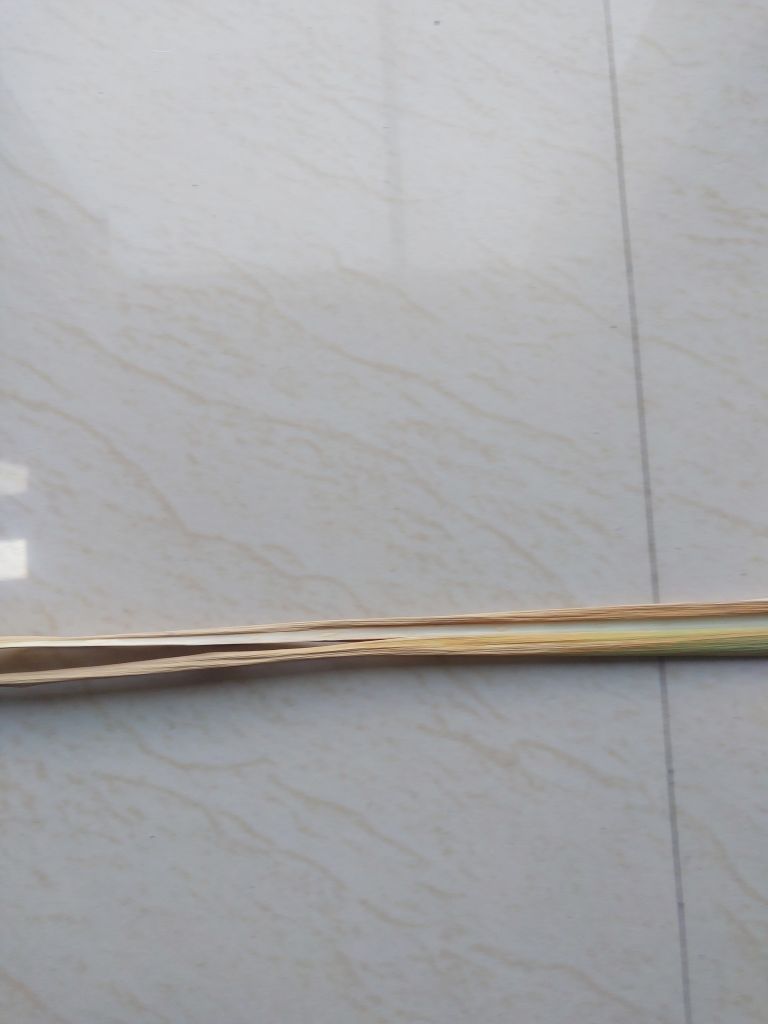
Label: Dried